Lloyd Pollock

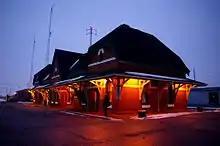
Chatham-Kent VIA station

Pollock was elected president of the CAHA at its general meeting in May 1968. Later that month, Bill Hunter of the WCJHL announced the league would use an age limit of 21 in defiance of the CAHA and NHL agreement. The WCJHL stopped short of declaring independence from the CAHA, and claimed that the lower age limit would decrease its talent pool and negatively affect ticket sales. In response, Pollock was quoted as saying that if the higher age was used, the league and its players would be suspended by the CAHA and not be allowed to transfer to other CAHA teams in good standing. A week later in a telephone interview, Pollock said that he wanted to avoid repeating the mistake of suspending those involved with the WCJHL age limit issue. He felt the previous suspensions were premature, as they did not stop the teams from playing. He also said that his stand on suspensions was misunderstood a week before. He said that players would not likely be released just to play outside the CAHA, and would be suspended for doing so; and that teams which played outside of the CAHA would lose their annual subsidy, and be ineligible for the Memorial Cup playoffs.